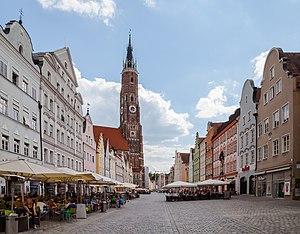
Landshut est une ville allemande du sud-est de la Bavière, siège du gouvernement de Basse-Bavière, de la chambre régionale du district de Basse-Bavière. C'est en outre le centre administratif de l'arrondissement de Landshut. Avec 60 290 habitants en 2008, elle est, devant Passau et Straubing, la plus grande ville du district, et juste derrière Ratisbonne, la deuxième ville de Bavière orientale. Au 31 décembre 2005, c'est la douzième ville de Bavière.